Decatur Public Transit System

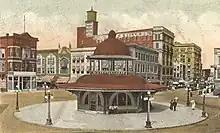
Streetcar Transfer House circa 1910

The Senator Severns Transit Center, located downtown at 353 E William St, serves as the primary transfer hub for the Decatur Public Transit System. It was constructed in 2002 and includes amenities such as an indoor waiting area, restrooms, and vending machines. Transit users are also able to purchase transit tokens, passes and punch cards. While the transit center was also intended to serve intercity buses, as of 2022, no intercity buses use the facility. Instead intercity buses stop at a Pilot Truck Stop, located at 4030 East Boyd Road on the north side of Decatur.